Type 94 37 mm anti-tank gun

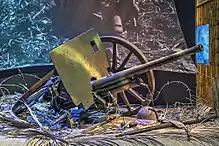
Type 94 gun on display at the American National World War II Museum

As with many Japanese designs, it had a very low profile and was intended to be operated from a squatting or prone position. The gun had a gun shield to protect the gunner and open carriage-style legs which could be spread to improve the stability. The breech had a semi-automatic cartridge case ejection system to improve reloading time. When the shell was loaded, the rear of the cartridge case tripped a catch closing the breechblock. The recoil action of firing opened the breech and extracted the cartridge case.